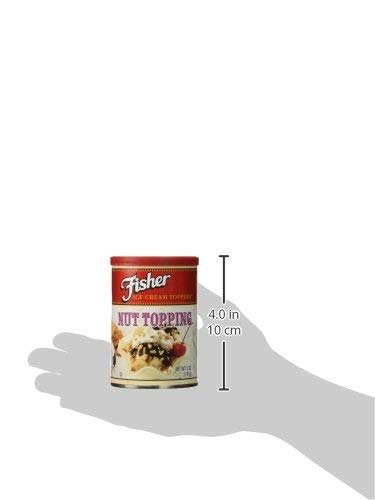
Item Name: Ice Cream Toppers (Pack of 12)
Product Description: Fisher Nut Ice Cream Topping, 5oz
Value: 12.0
Unit: Count

Price: 51.33